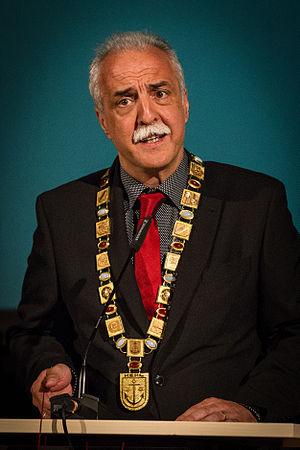
Toni Vetrano, né le 12 mars 1964, est un homme politique allemand, maire de la ville Kehl.
Kehl est une commune allemande composée d'une ville-centre et de plusieurs anciennes communes rattachées. Elle rassemble environ 35 000 habitants. Située sur la rive droite du Rhin au niveau de l'Île aux Épis, face à Strasbourg dont elle forme la partie est de l'agglomération, elle dépend du Land de Bade-Wurtemberg et de l'arrondissement de l'Ortenau.